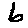
Label: 6